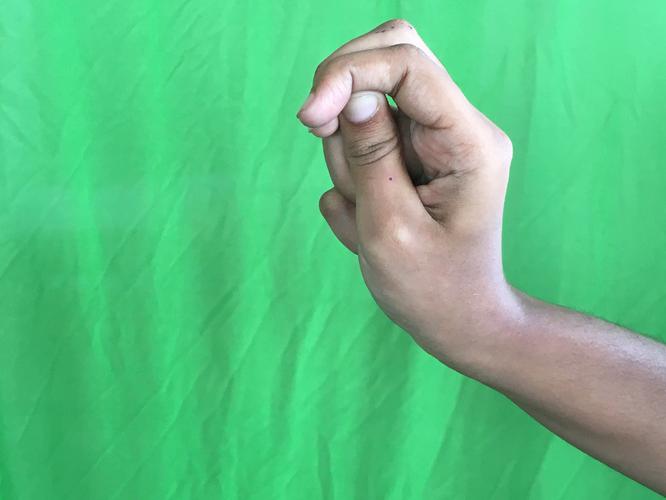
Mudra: Katakamukha_2
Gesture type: single_hand